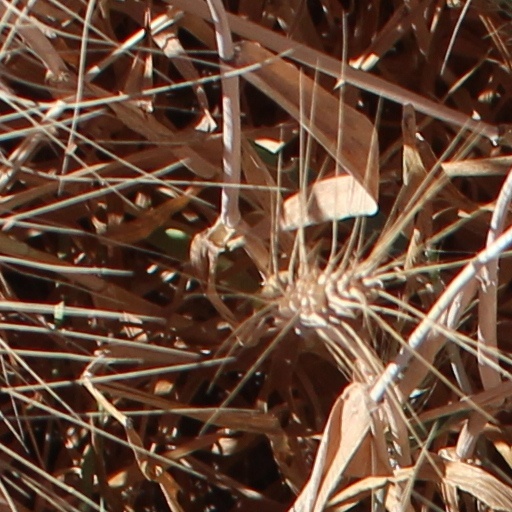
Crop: wheat